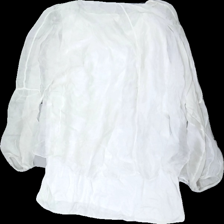
View: back
Type: Blouse
Category: Ladies
Brand: Not in the list
Brand text on label: mirelle
Colors: White
Material: 100% viscose
Pattern: Transparent
Cut: Regular, C-collar
Size: M
Price range: 50-100
Recommended usage: Export
Comment: washed out